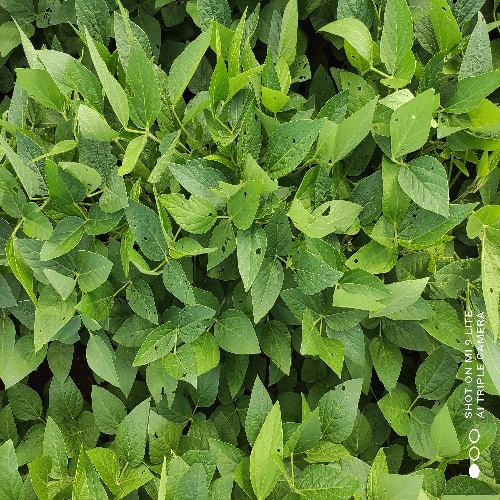
Label: Caterpillar